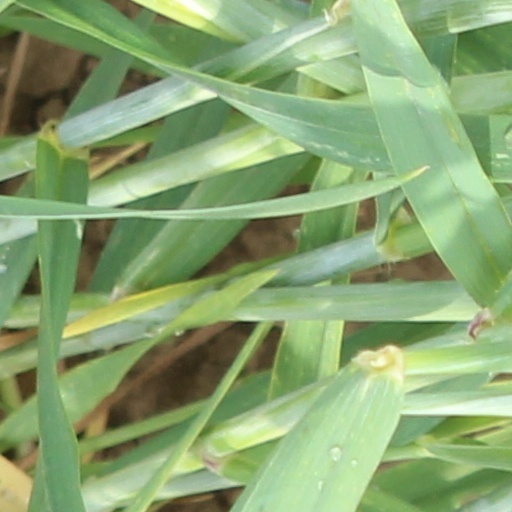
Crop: wheat